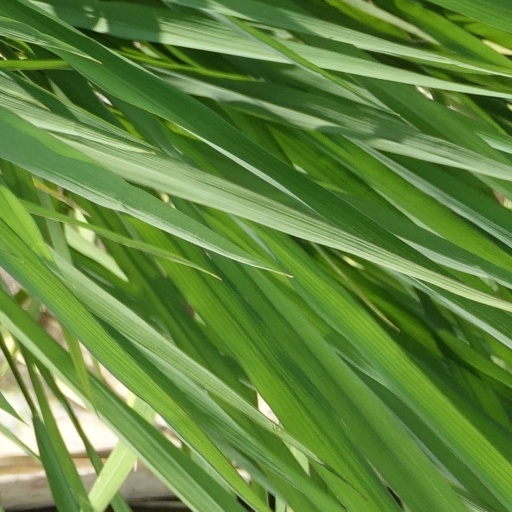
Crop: rice